Panchatantra

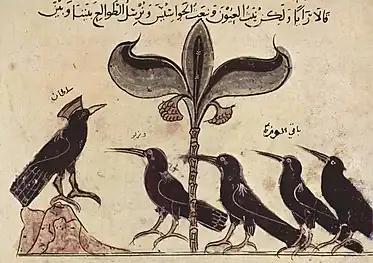
A page from the Arabic version of "Kalila wa dimna," dated 1210 CE, illustrating the King of the Crows conferring with his political advisors

The "Panchatantra" also migrated into the Middle East, through Iran, during the Sassanid reign of Anoushiravan. Around 550 CE his notable physician Borzuy (Burzuwaih) translated the work from Sanskrit into the Pahlavi (Middle Persian language). He transliterated the main characters as "Karirak ud Damanak".